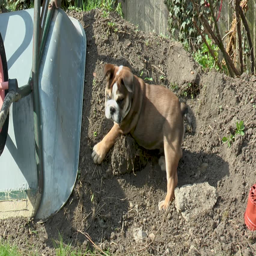
a half speed shot of a bulldog puppy falling down a mound of soil onto the grass